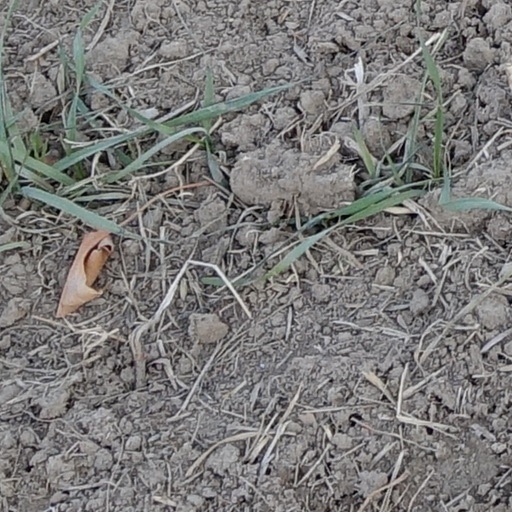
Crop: wheat